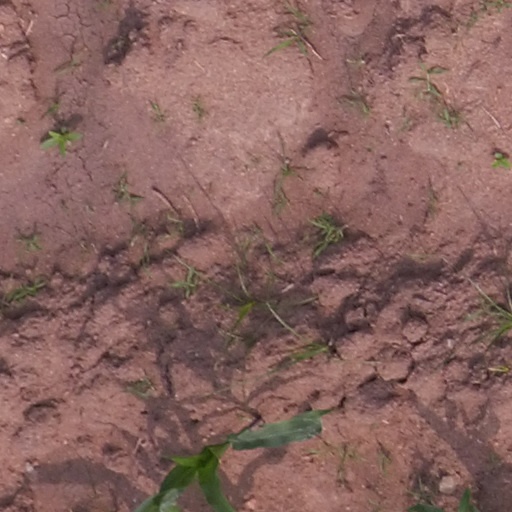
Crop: maize; corn